Yitro

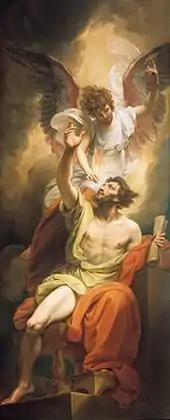
"Isaiah's Lips Anointed with Fire" (1784 painting by Benjamin West)

Gunther Plaut observed that in Deuteronomy 1:13, the people—not Moses, as recorded in Exodus 18:21 and 24–25—chose the officials who would share the tasks of leadership and dispute resolution. Jeffrey Tigay, however, reasoned that although Moses selected the appointees as recorded in Exodus 18:21 and 24–25, he could not have acted without recommendations by the people, for the officers would have numbered in the thousands (according to the Talmud, 78,600), and Moses could not have known that many qualified people, especially as he had not lived among the Israelites before the Exodus. Robert Alter noted several differences between the accounts in Deuteronomy 1 and Exodus 18, all of which he argued reflected the distinctive aims of Deuteronomy. Jethro conceives the scheme in Exodus 18, but is not mentioned in Deuteronomy 1, and instead, the plan is entirely Moses's idea, as Deuteronomy is the book of Moses. In Deuteronomy 1, Moses entrusts the choice of magistrates to the people, whereas in Exodus 18, he implements Jethro's directive by choosing the judges himself. In Exodus 18, the qualities to be sought in the judges are moral probity and piety, whereas Deuteronomy 1 stresses intellectual discernment.